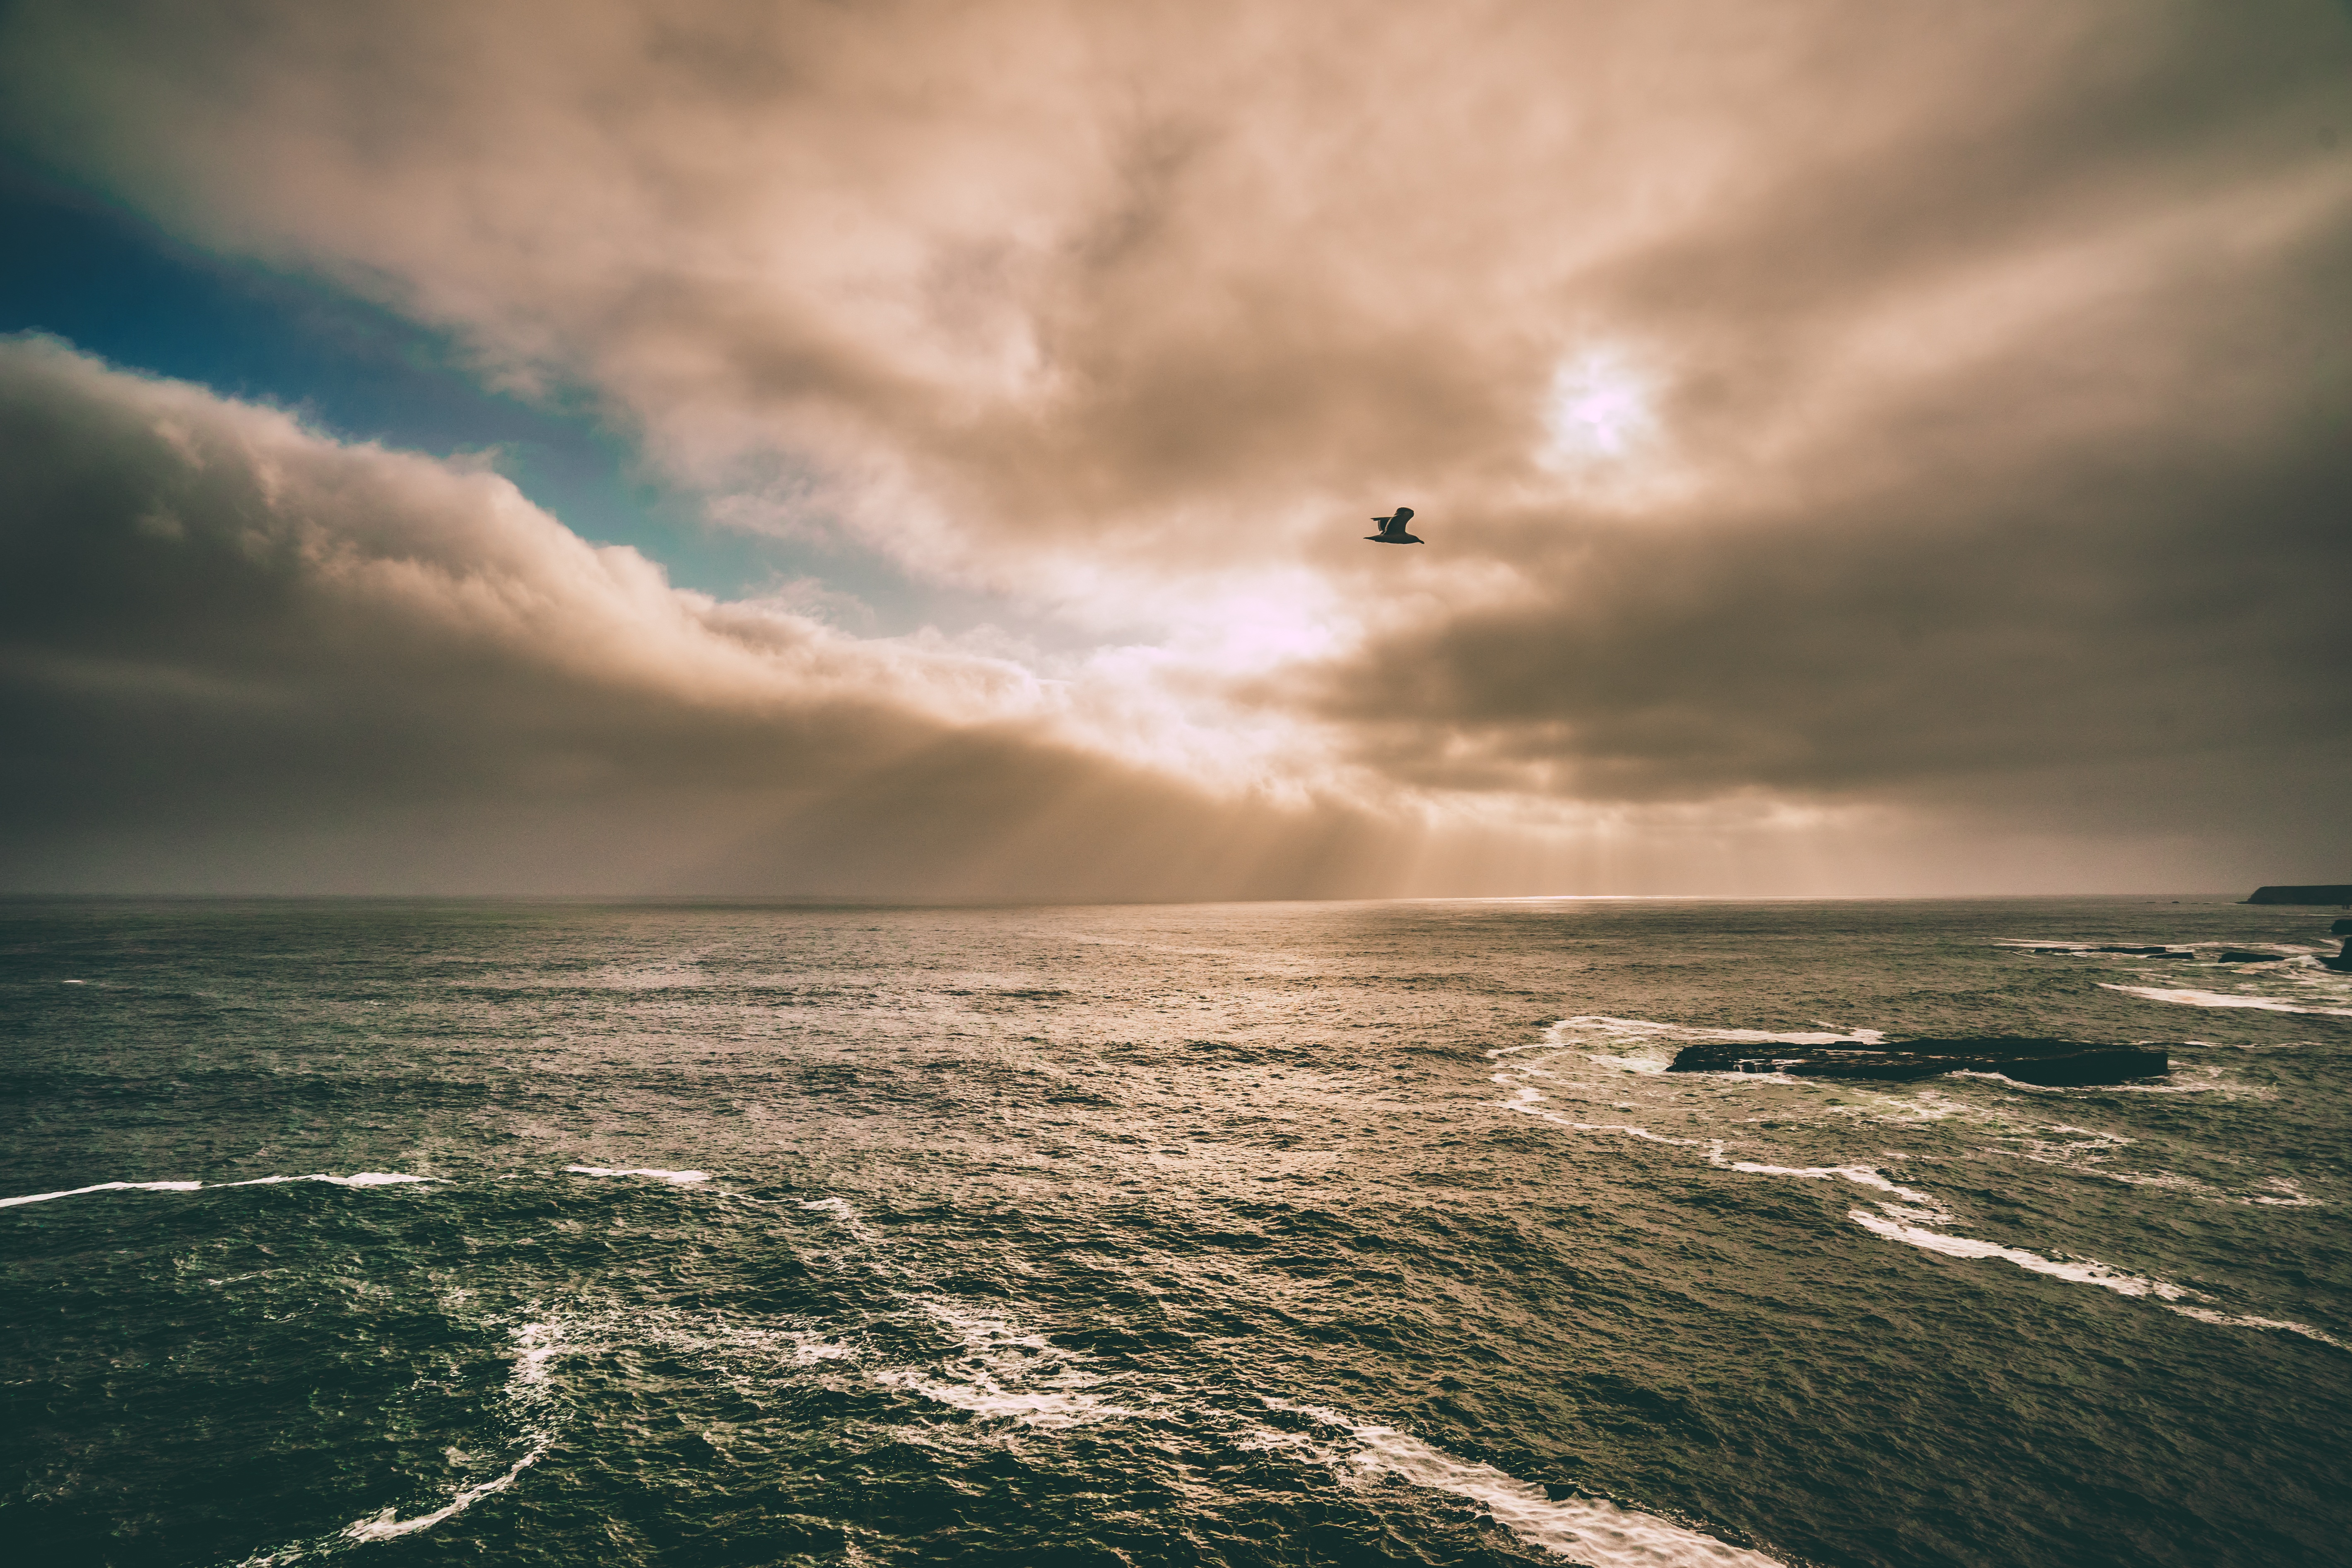
beach, sea, coast, water, nature, ocean, horizon, cloud, sky, sun, sunlight, shore, wave, atmosphere, dusk, weather, storm, body of water, surface, waves, clouds, marine, dramatic, meteorological phenomenon, wind wave